Alain Delon

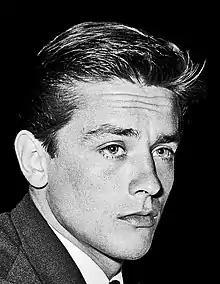
Delon in 1961

Alain Fabien Maurice Marcel Delon (8 November 1935 – 18 August 2024) was a French actor, film producer, screenwriter, singer, and businessman. Acknowledged as a cultural and cinematic leading man of the 20th century, Delon emerged as one of the foremost European actors of the late 1950s to the 1980s, and became an international sex symbol. He is regarded as one of the most well-known figures of the French cultural landscape. His style, looks, and roles, which made him an international icon, earned him enduring popularity.